Soviet space program

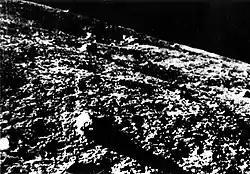
First photo from the surface of the Moon transmitted by Luna 9

In 1963, the Soviet Union's "2nd Generation" Luna programme was less successful, Luna 4, Luna 5, Luna 6, Luna 7, and Luna 8 were all met with mission failures. However, in 1966 Luna 9 achieved the first soft-landing on the Moon, and successfully transmitted photography from the surface. Luna 10 marked the first man-made object to establish an orbit around the Moon, followed by Luna 11, Luna 12, and Luna 14 which also successfully established orbits. Luna 12 was able to transmit detailed photography of the surface from orbit. Luna 10, 12, and Luna 14 conducted Gamma ray spectrometry of the Moon, among other tests.